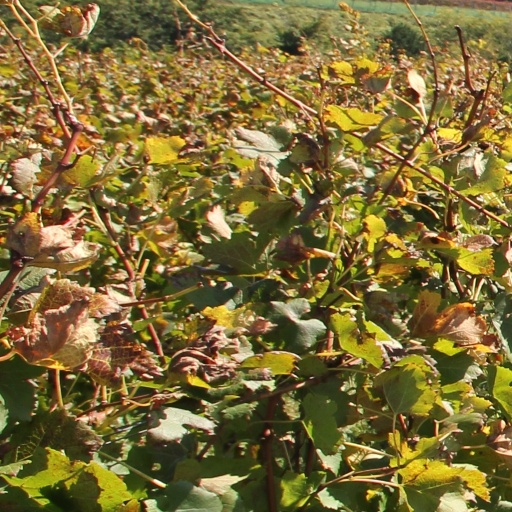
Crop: grape